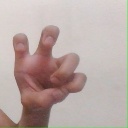
अक्षर: छ